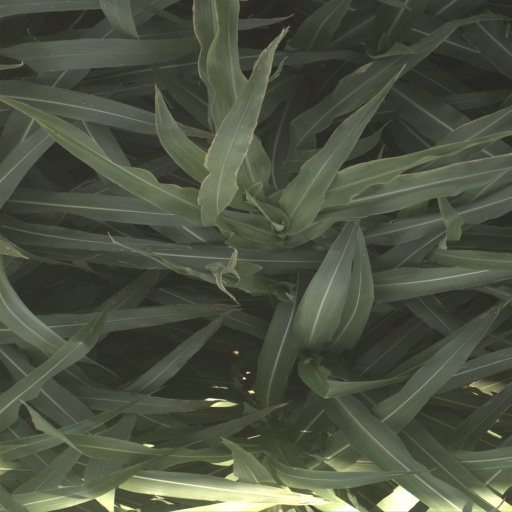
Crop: sorghum